U.S. Post Office – Orofino Main

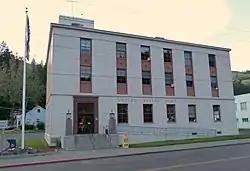

The Orofino Main Post Office, known also as U.S. Post Office – Orofino Main, located at 320 Michigan Ave. in Orofino in Clearwater County, Idaho, was listed on the National Register of Historic Places in 1989. Its Moderne design is credited to Louis A. Simon.